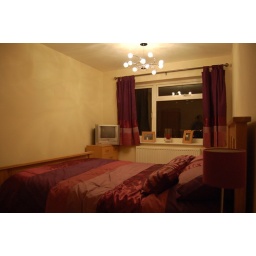
The main bedroom in my house completely finished! More of how it used to look to come! Best viewed large